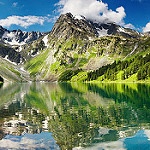
Scene: Outdoor